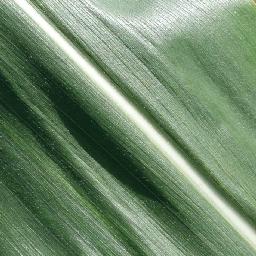
Label: Corn_(Maize)___Healthy